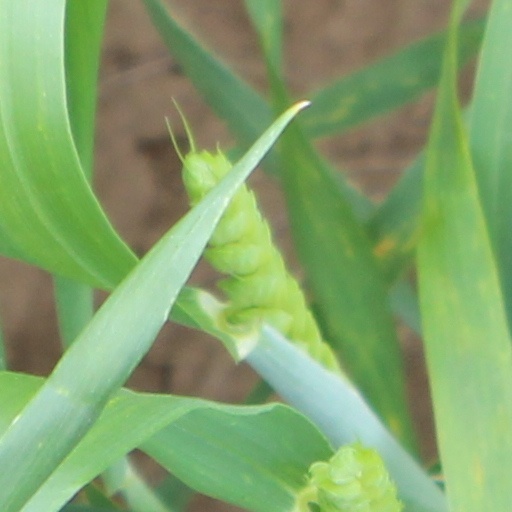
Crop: wheat